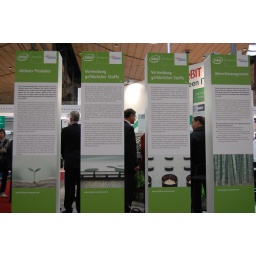
green pillars and men in black